Teleological argument

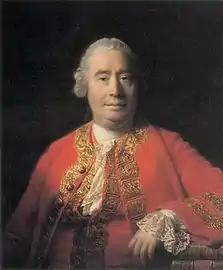
David Hume outlined his criticisms of the teleological argument in his "Dialogues Concerning Natural Religion".

Louis Loeb writes that David Hume, in his "Enquiry", "insists that inductive inference cannot justify belief in extended objects". Loeb also quotes Hume as writing: